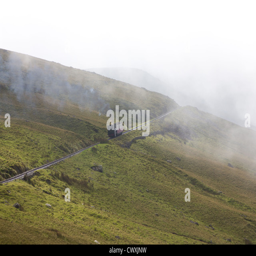
an engine and carriage make their way up the track